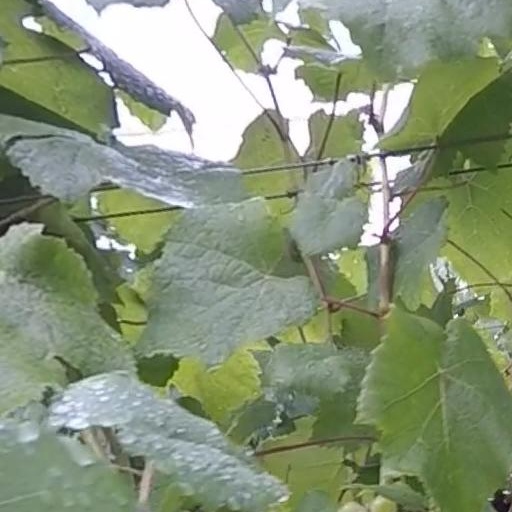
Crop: grape